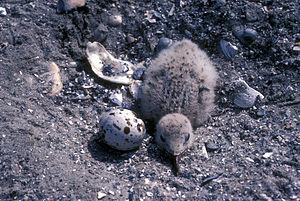
Le Bec-en-ciseaux noir est une espèce d'oiseaux de mer de la famille des Laridae qui ressemble à une sterne. Cette espèce fait partie des trois espèces appartenant au genre Rynchops, toutes trois nommées Bec-en-ciseaux.